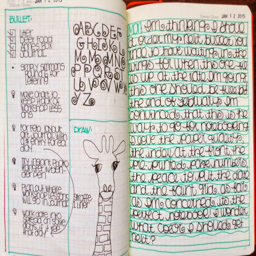
how to write and publish a scientific paper by person